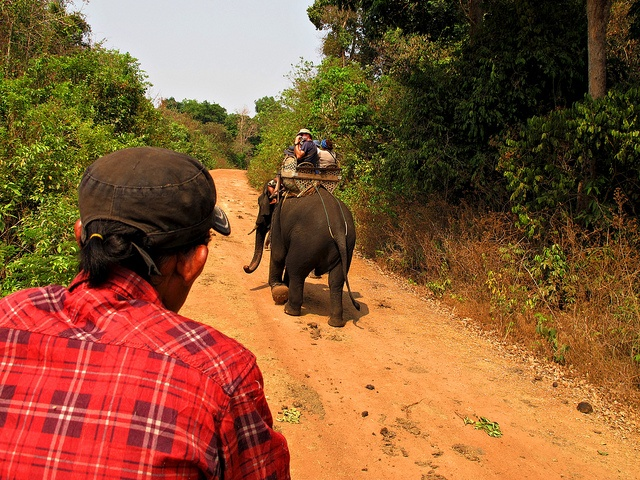
An elephant carrying backpacks and people walks ahead of the rider of another elephant behind it.
An elephant walking down a road with people riding on top as a man looks on
A man watches people ride an elephant down a dirt road.
A person watching an elephant walking down a dirt road carrying people on its back.
A couple of elephants walking down a dirt road.